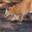
Label: cat